Holcombe, Greater Manchester

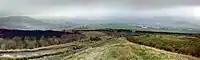
Holcombe Moor, to the north of the Peel Monument, looking east

The village is located on the slopes of Holcombe Moor. Much of the moorland around the village is in the care of the National Trust and is popular with walkers, cyclists and bird watchers. The buildings in the area are made up predominantly of stone cottages and farms. There is a public house called the Shoulder of Mutton, a restaurant, church, and primary school. At one time the village also had a shop, post office, a lock-up, and a regular bus service linking it to Holcombe Brook, a neighbouring village in the valley bottom one mile to the south. Holcombe Brook and Holcombe Village are served by local community radio station "TOWER FM 107.4fm".